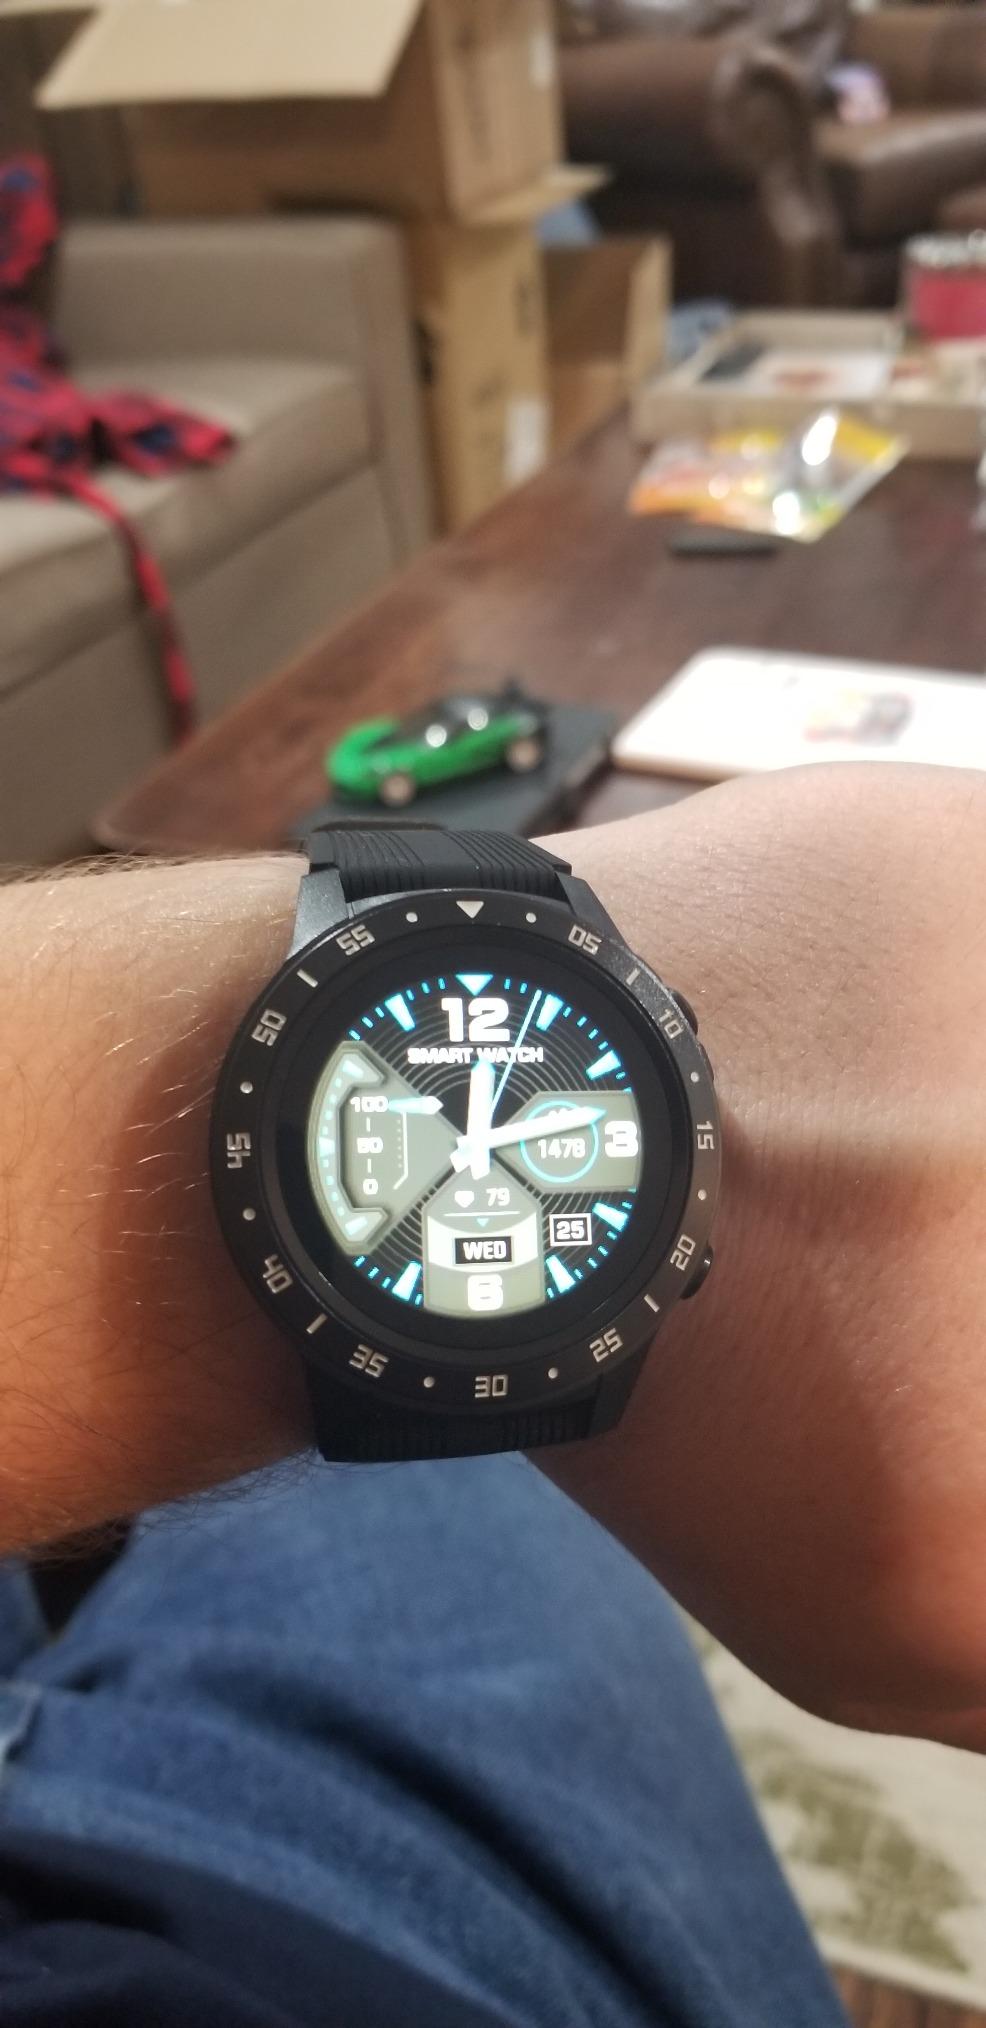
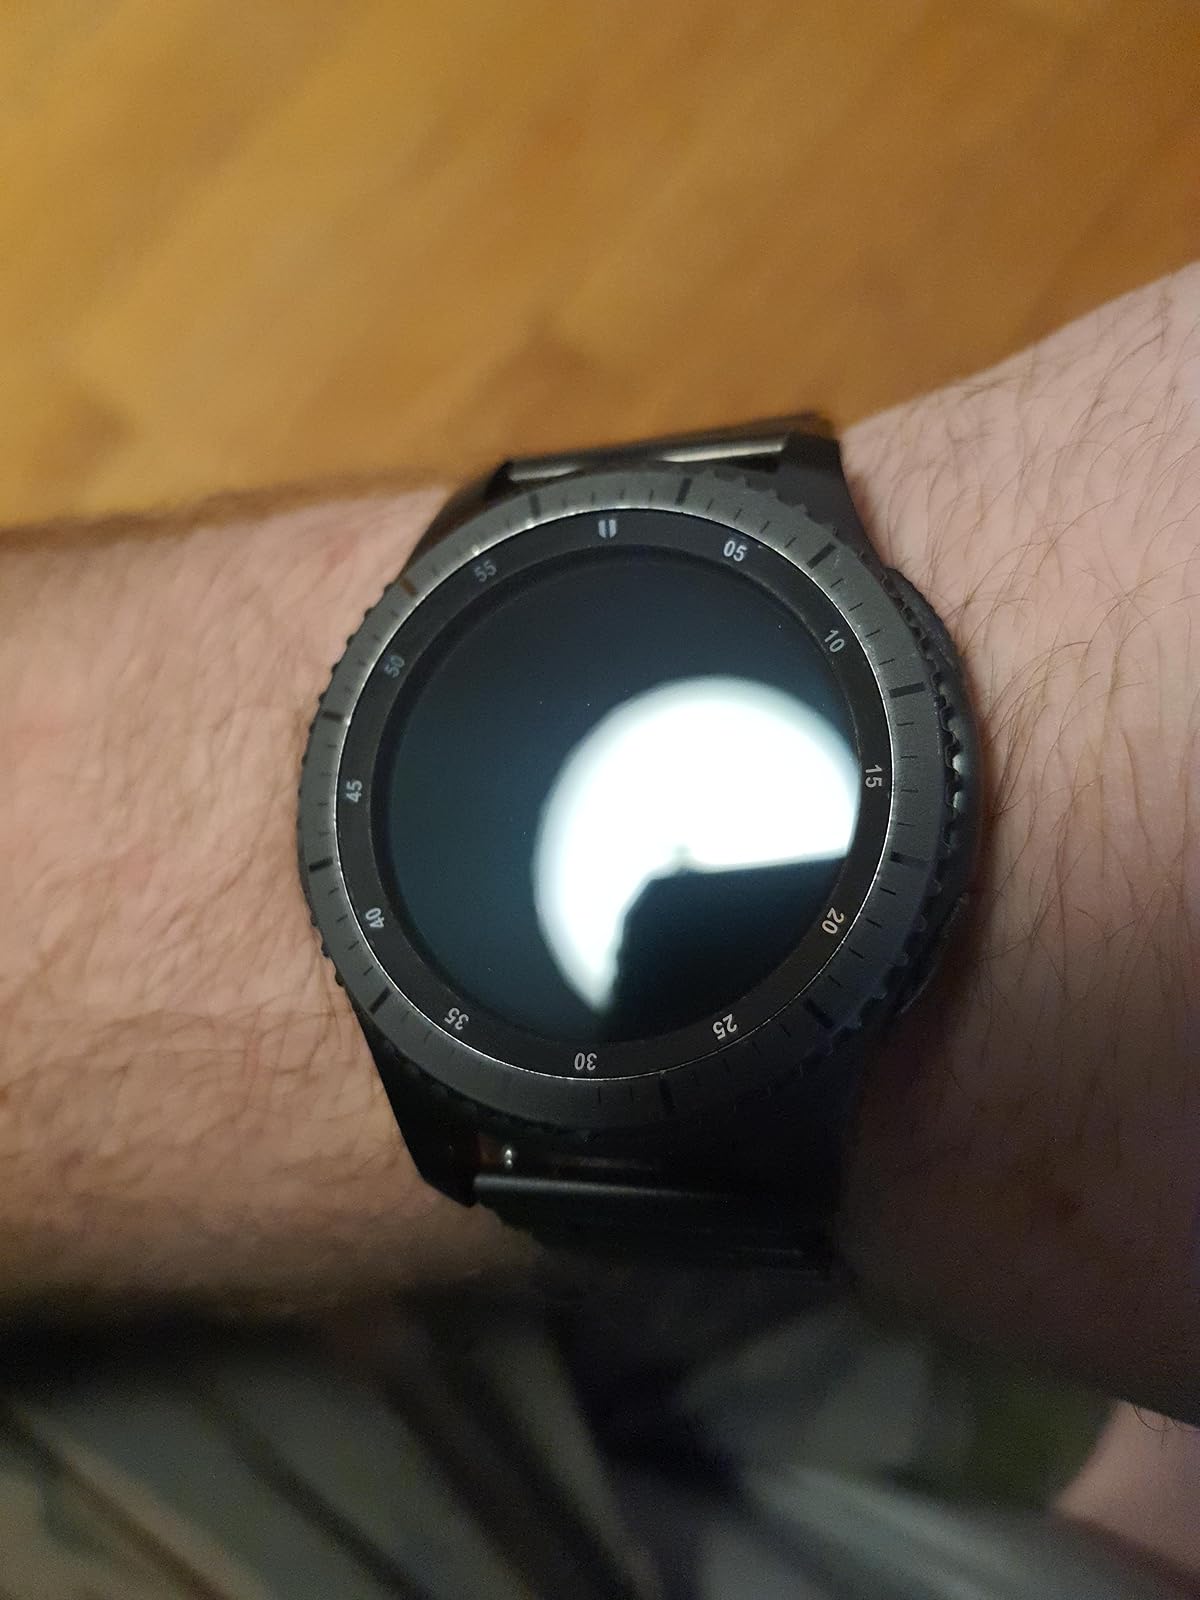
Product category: smartwatch
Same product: no